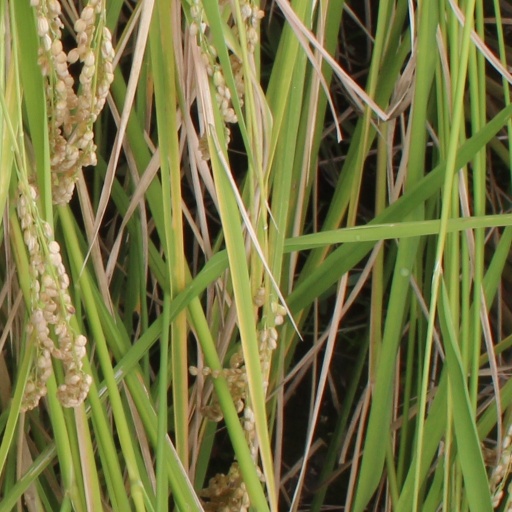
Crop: rice